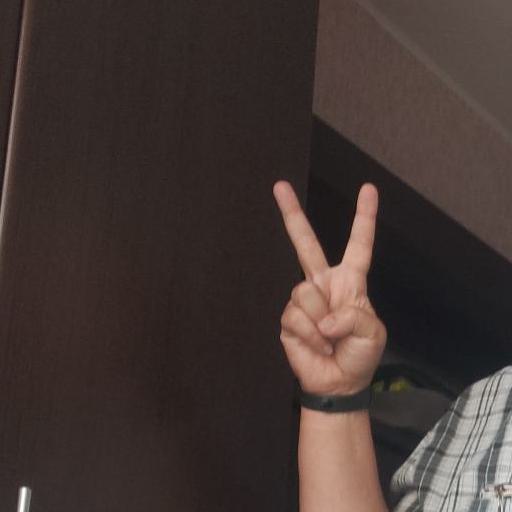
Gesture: peace